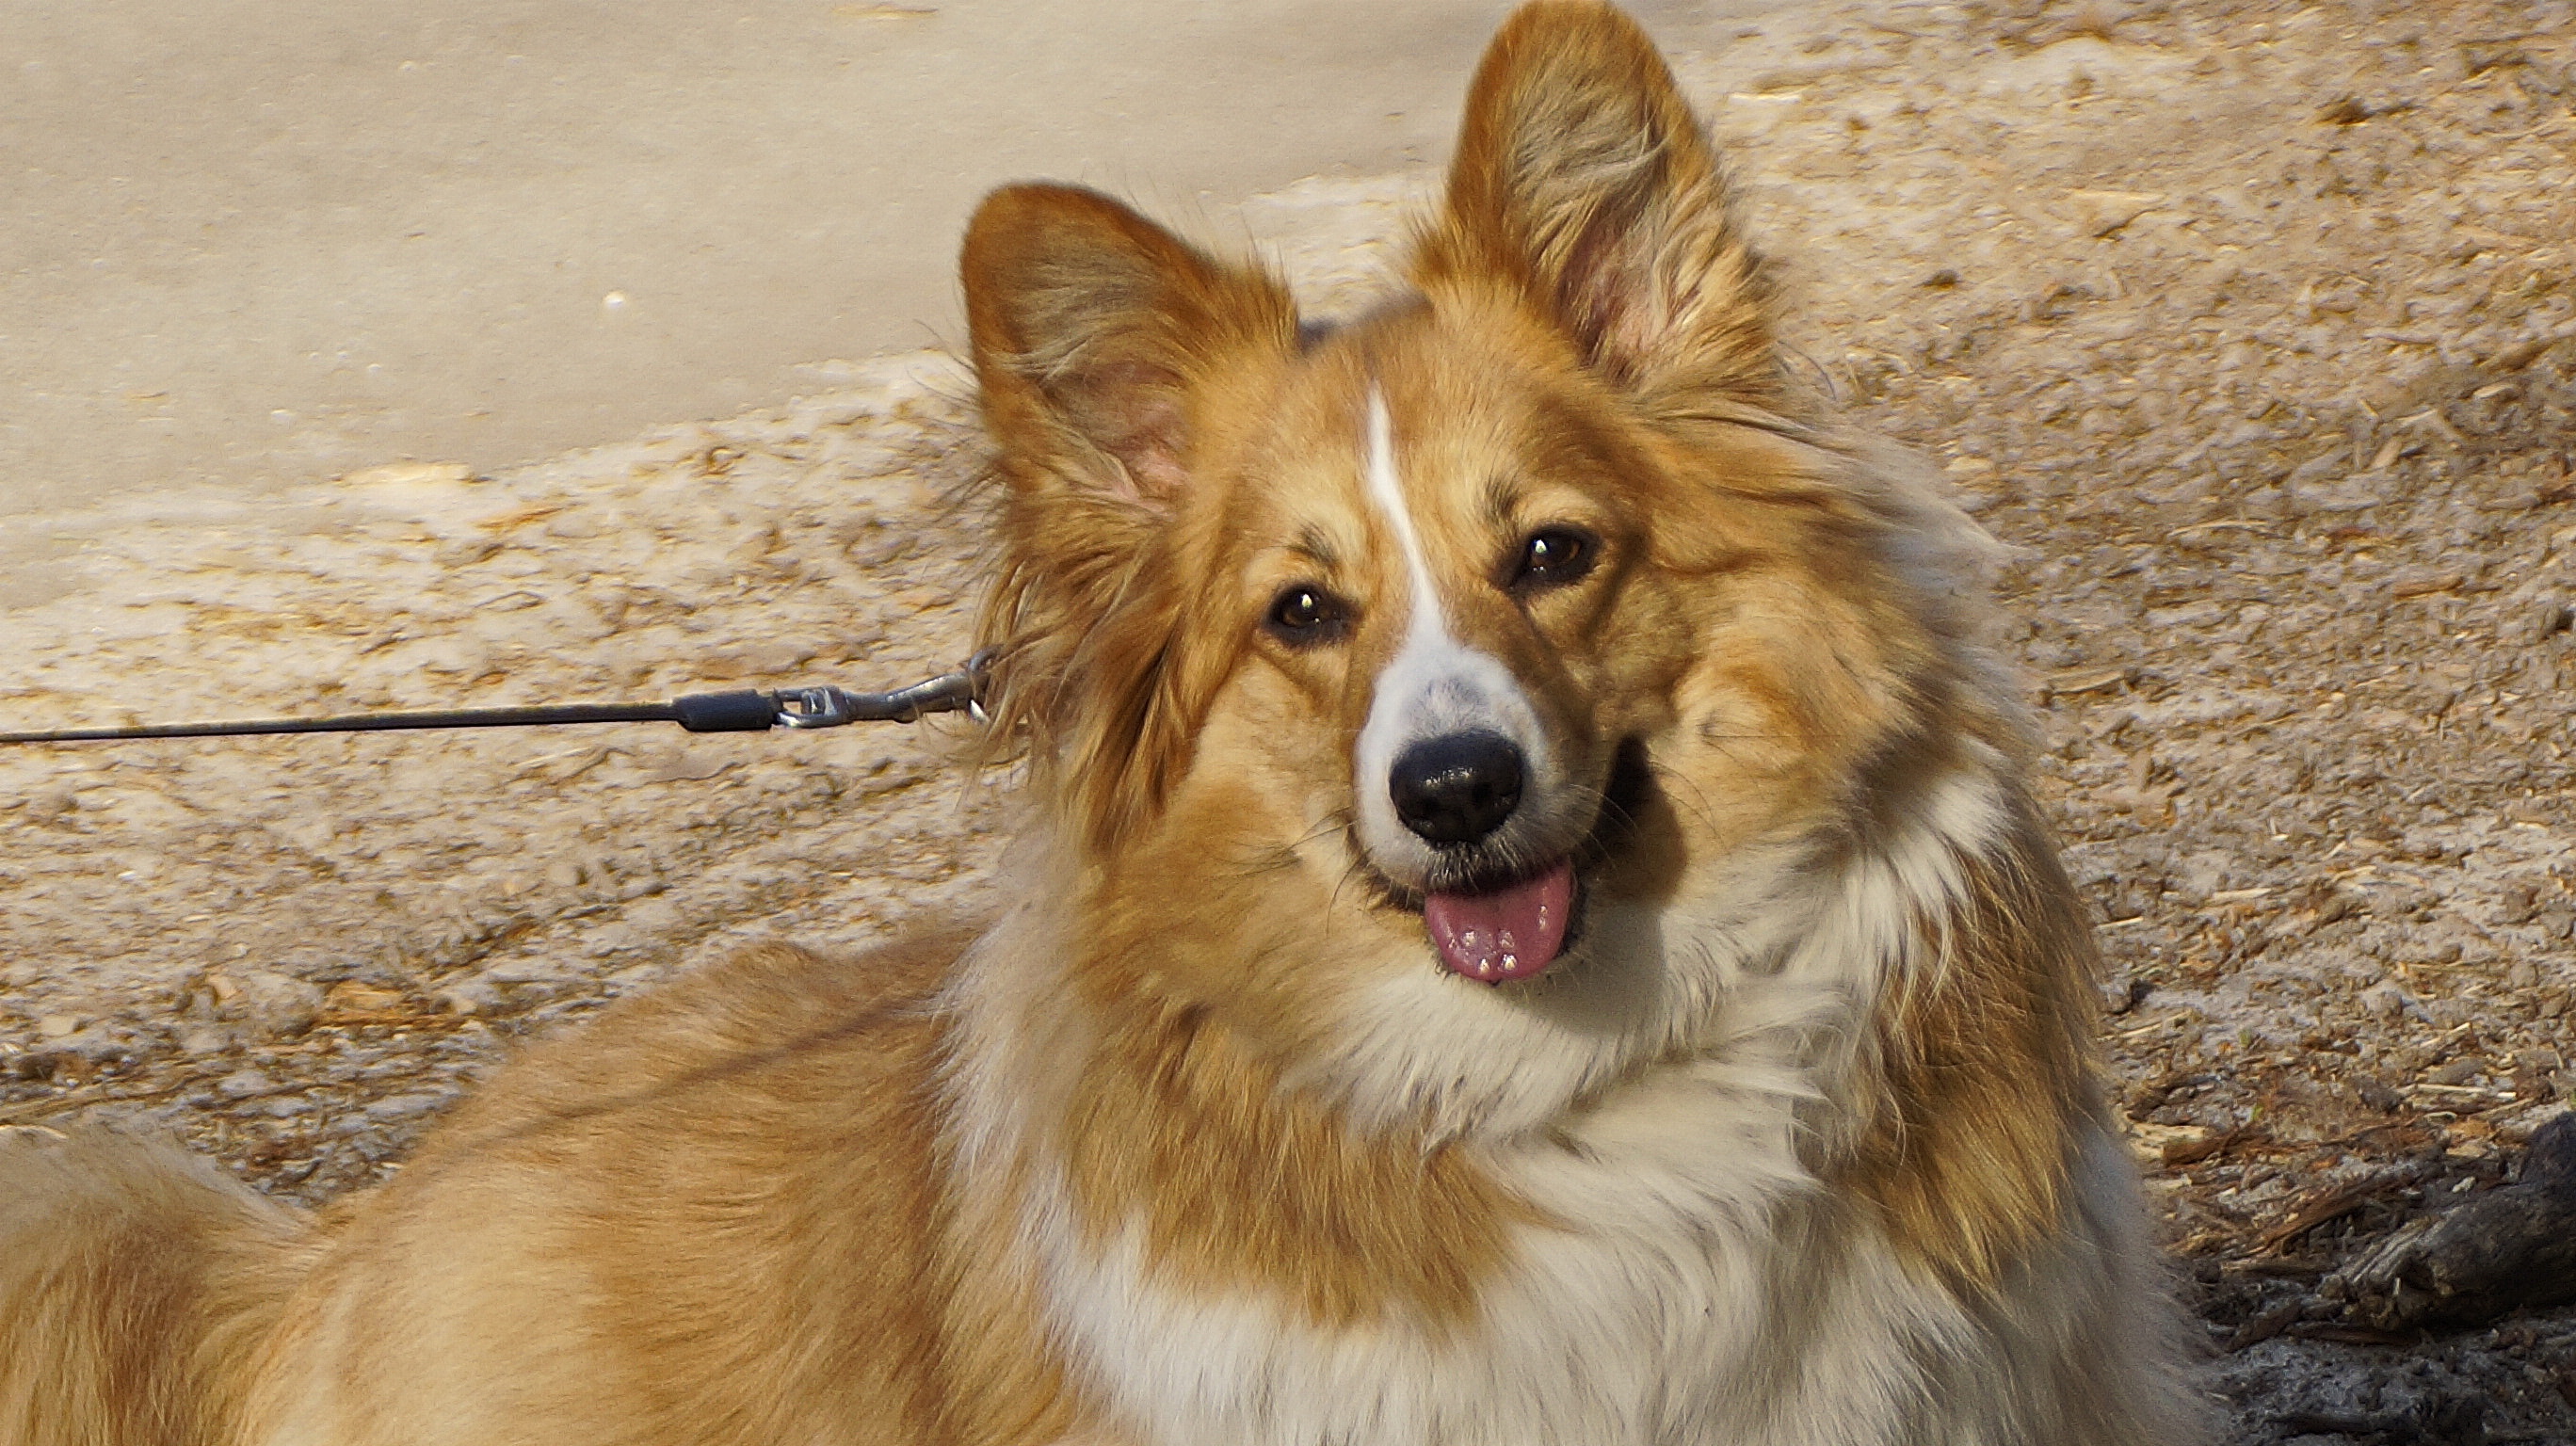
Welshcorgi, corgi, dog, hond, buiten, dieren, pets, mammal, vertebrate, dog breed, canidae, Australian collie, scotch collie, carnivore, snout, companion dog, welsh sheepdog, Basque shepherd dog, collie, pembroke welsh corgi, elo, whiskers, icelandic sheepdog, sporting group, rare breed dog, herding dog, welsh corgi, ancient dog breeds, fawn